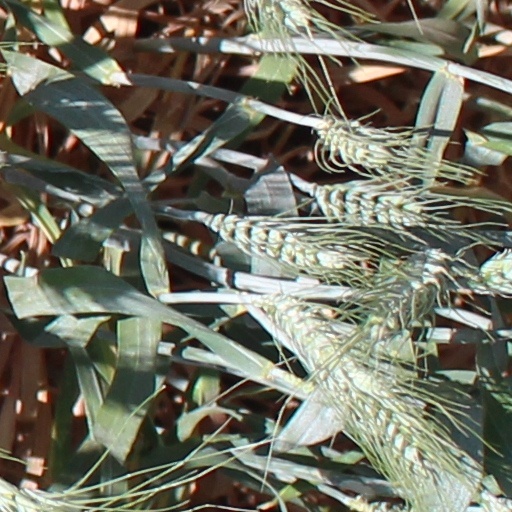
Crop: wheat